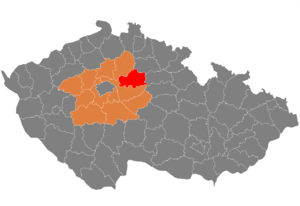
Le district de Nymburk est une subdivision de la région de la Bohême-Centrale, en Tchéquie. Son chef-lieu est la ville de Nymburk.